Sky position (RA, Dec in degrees): 127.24, 11.343
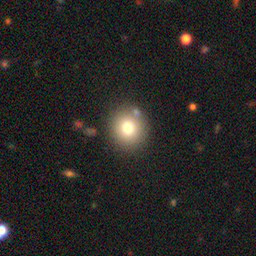
Galaxy morphology: Round Smooth Galaxies